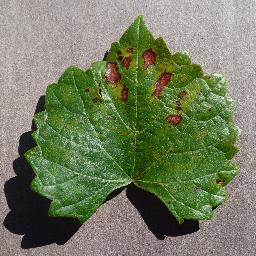
Label: Grape___Esca_(Black_Measles)